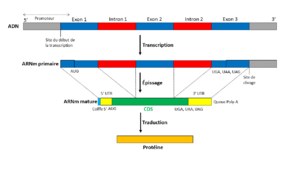
Schéma simplifié du dogme central de la biologie moléculaire. Certaines séquences d'ADN subissent une transcription afin de générer un ARN messager primaire. Cet ARNm subit différentes transformations, notamment l'épissage, par lequel les introns sont enlevés, pour générer un transcrit mature. Finalement, les ribosomes, à l'aide des ARNt et facteurs de traduction, traduisent la séquence codante en protéine. La séquence codante est indiquée en vert.
La séquence codante d’un gène, est la partie de l’ADN ou de l’ARN d'un gène, composée des exons, traduite en protéine. Elle ne représente donc qu'une partie du gène duquel elle provient, de même que de l'ARNm dans laquelle elle est inscrite.